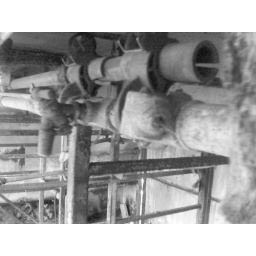
Somewhere were cows used to be milked.. found in a field some time ago...